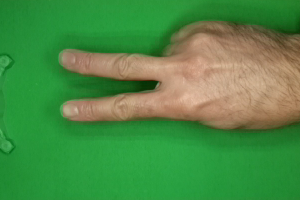
Label: scissors